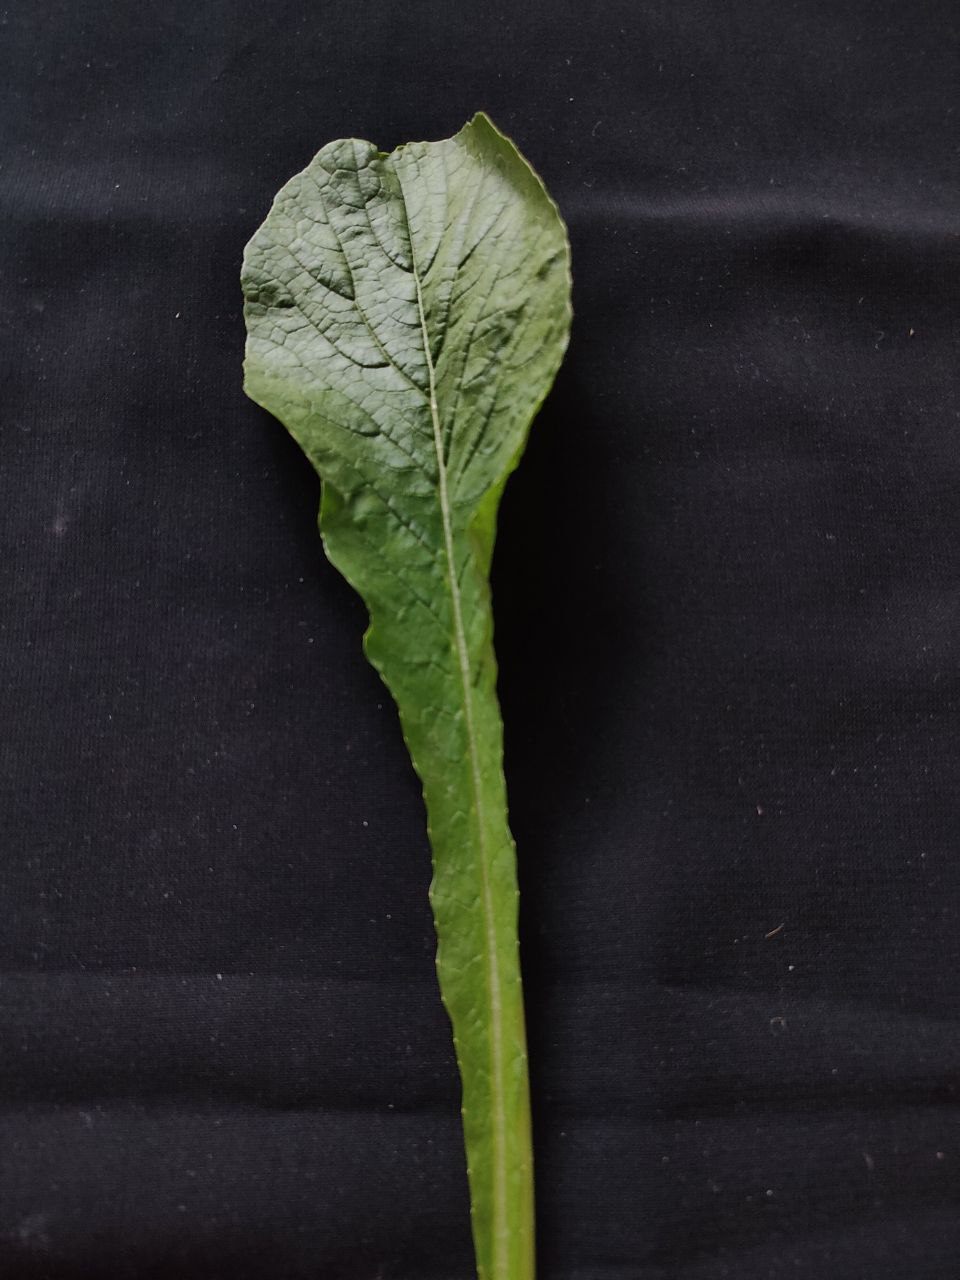
Label: Fresh leaf